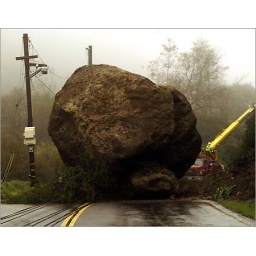
This is a giant boulder that fell ontop of the road near my cousins house